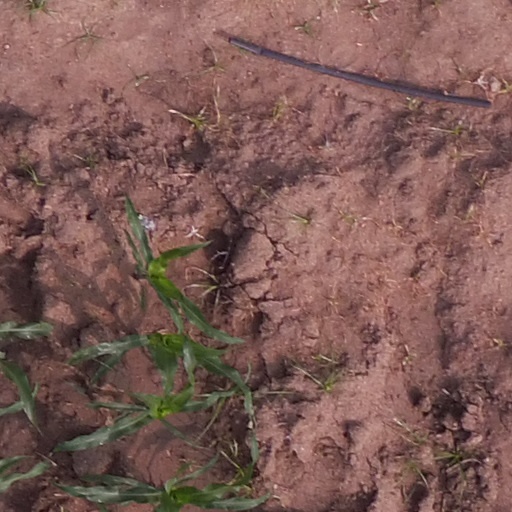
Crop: maize; corn